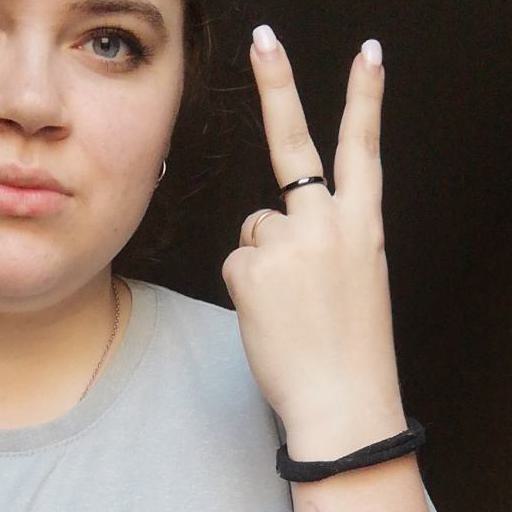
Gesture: peace_inverted